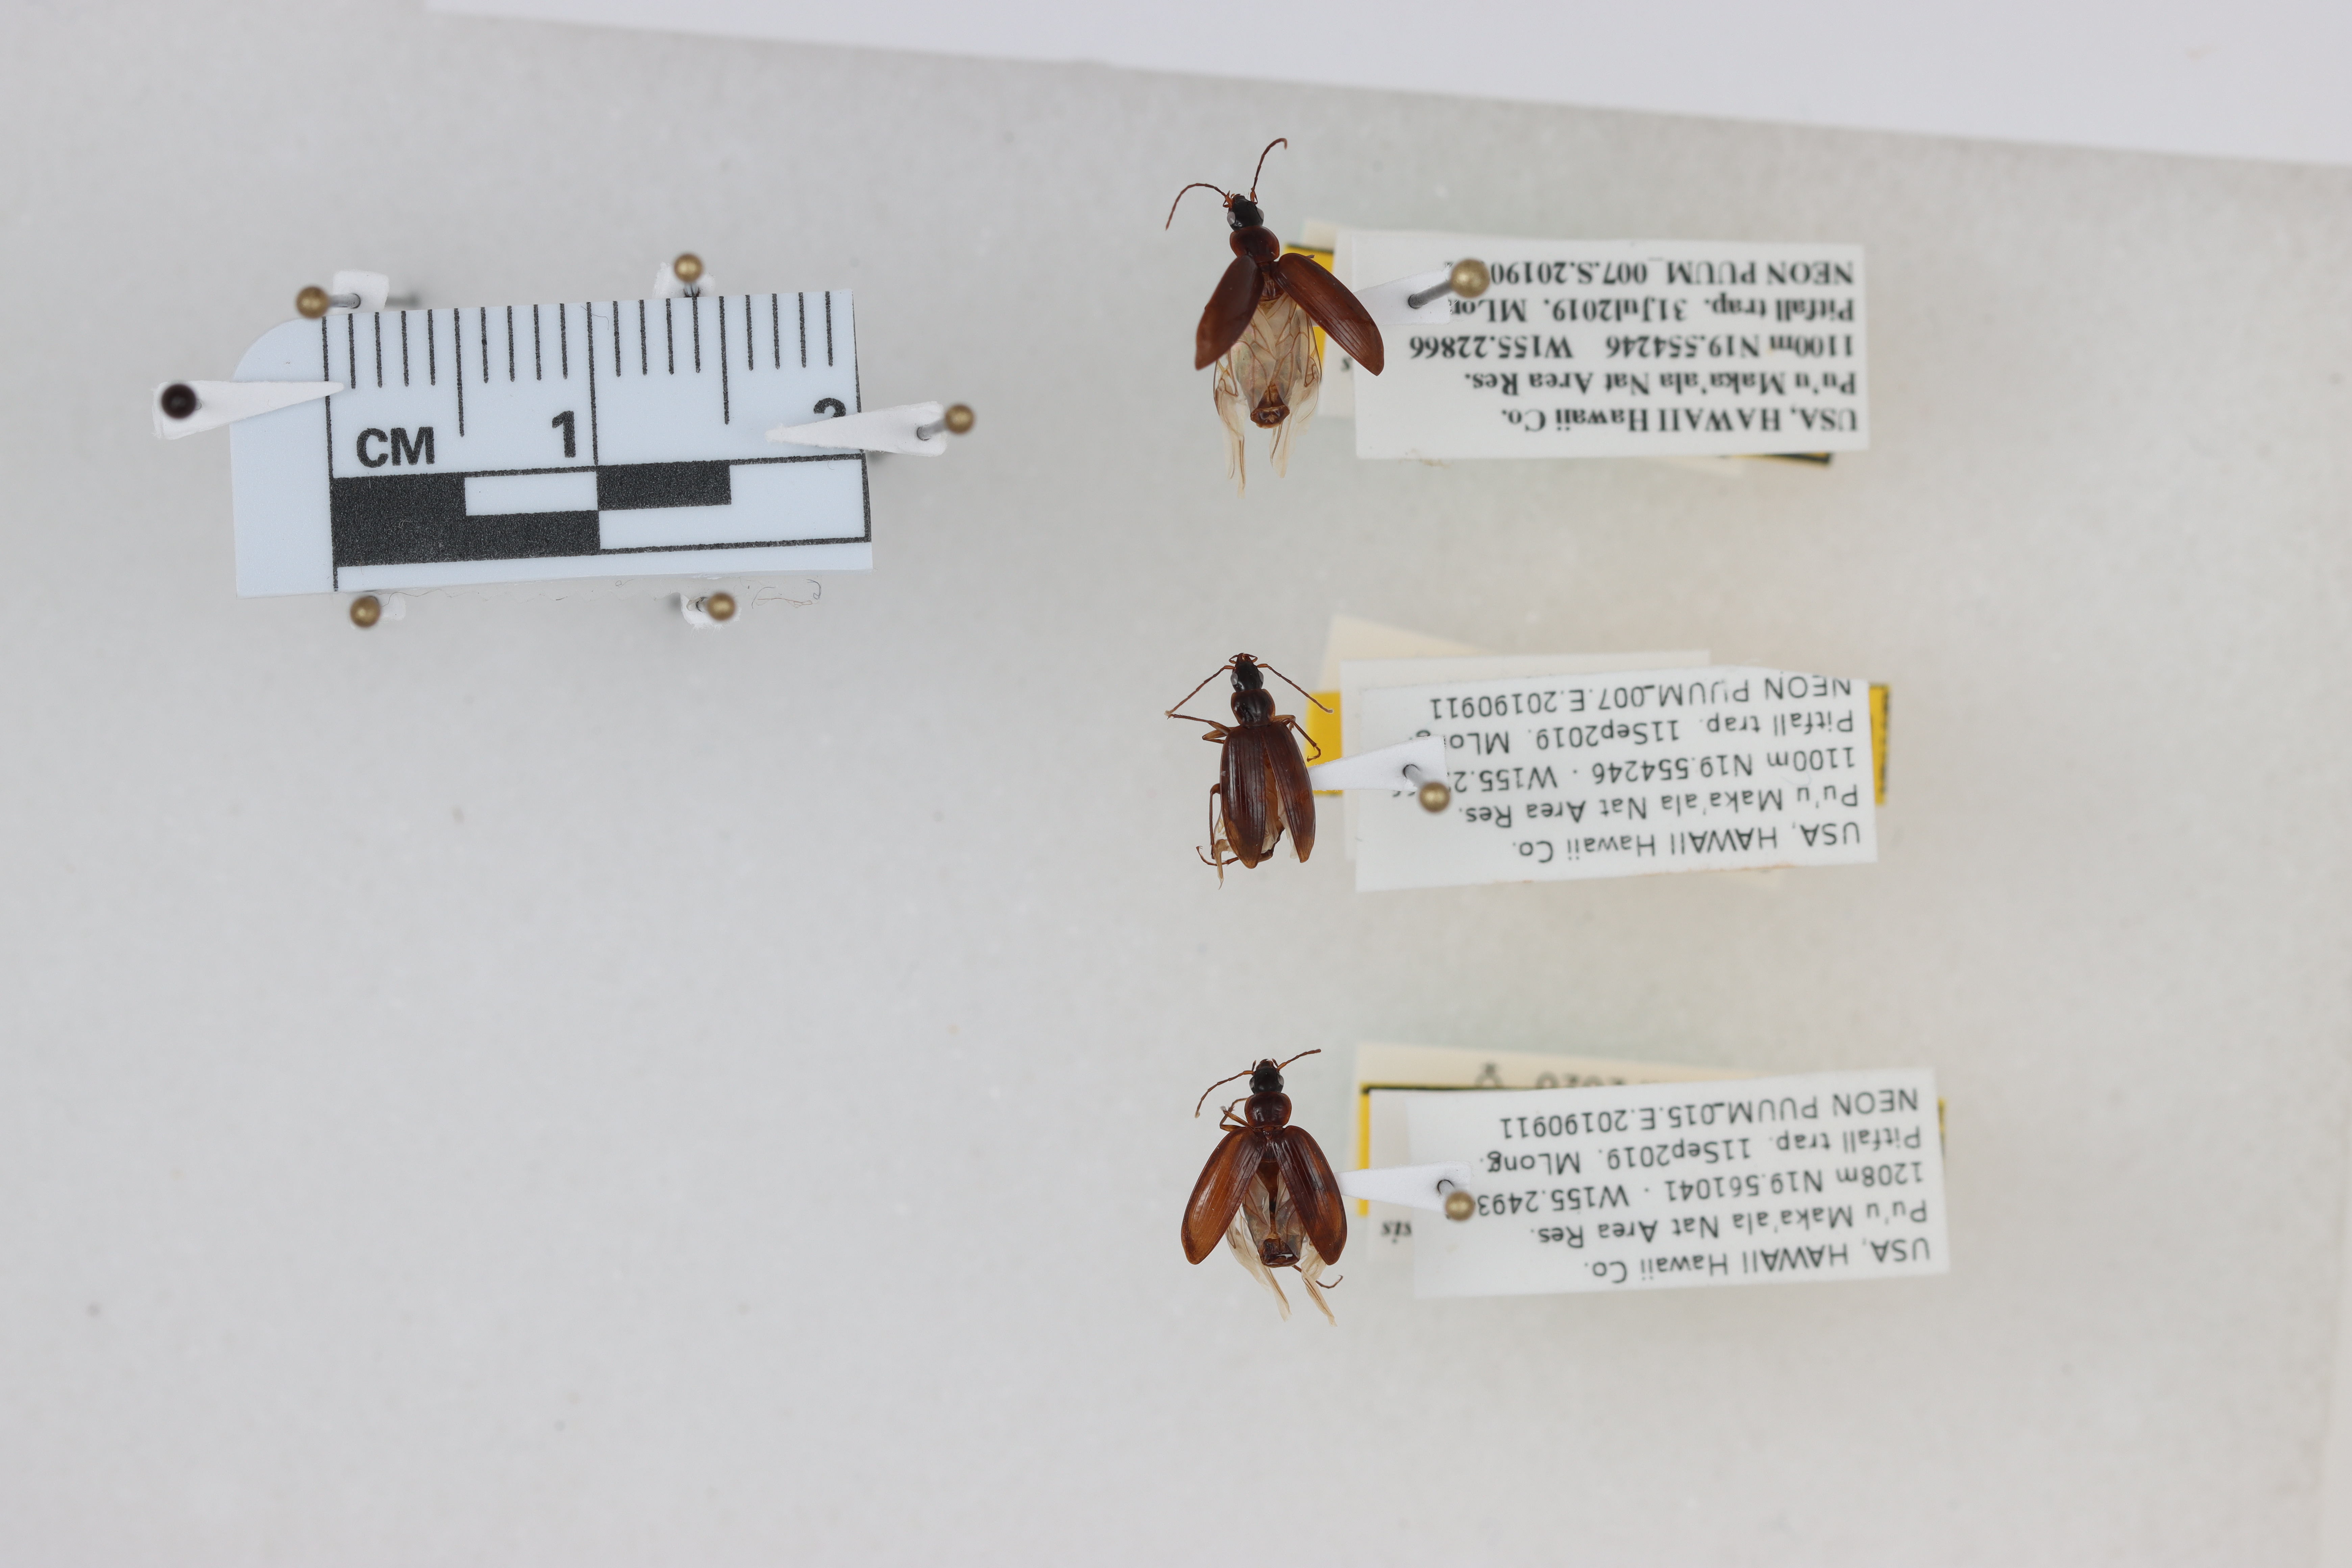
Beetle 1 — elytra length: 0.471 cm, elytra max width: 0.343 cm, basal pronotum width: 0.135 cm

Beetle 2 — elytra length: 0.537 cm, elytra max width: 0.289 cm, basal pronotum width: 0.123 cm

Beetle 3 — elytra length: 0.55 cm, elytra max width: 0.366 cm, basal pronotum width: 0.134 cm